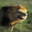
Label: lion